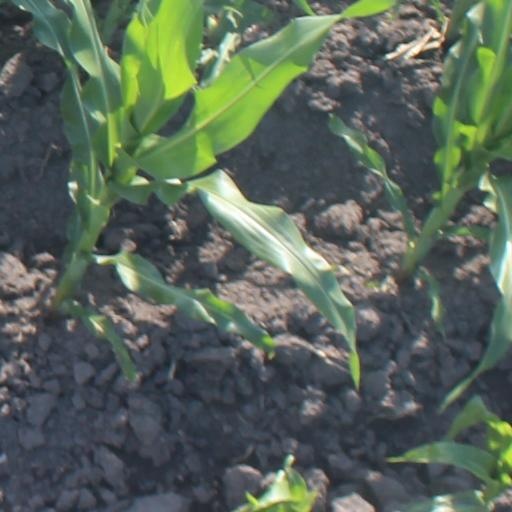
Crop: maize; corn